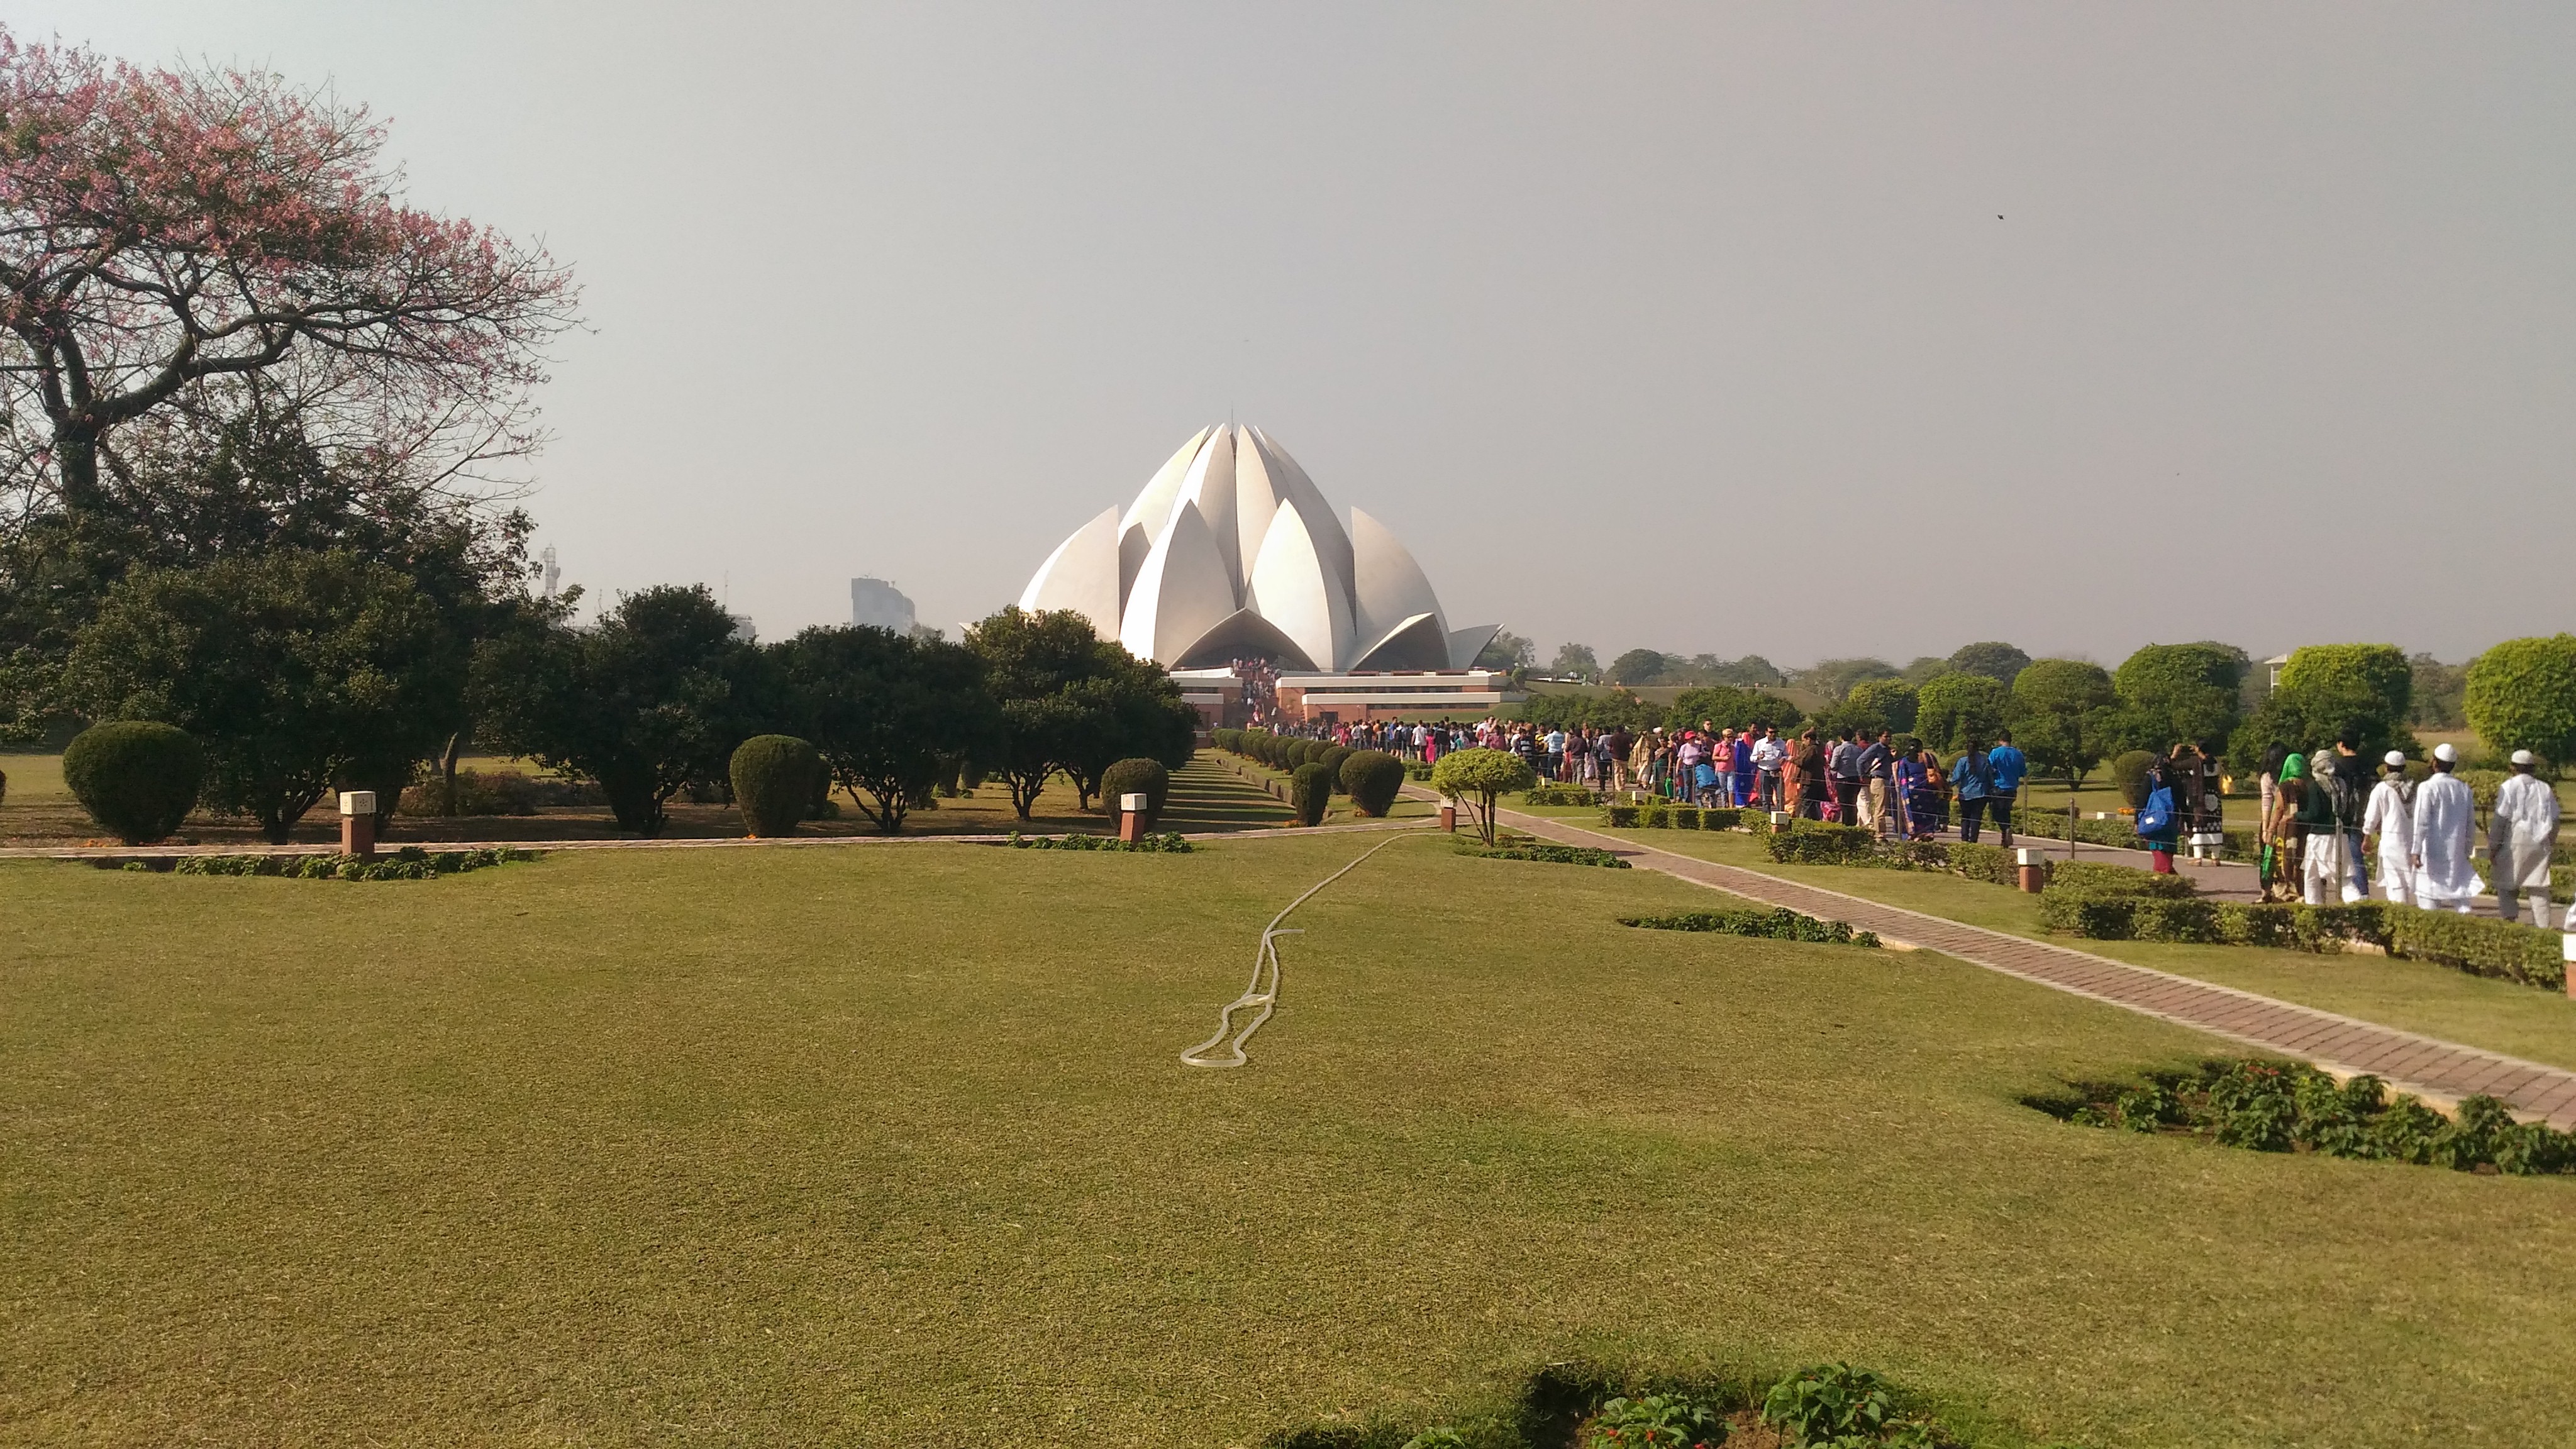
structure, monument, park, stadium, memorial, sport venue